List of Billboard Hot 100 number ones of 1972

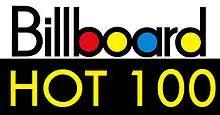

These are the "Billboard" Hot 100 number-one singles of 1972.